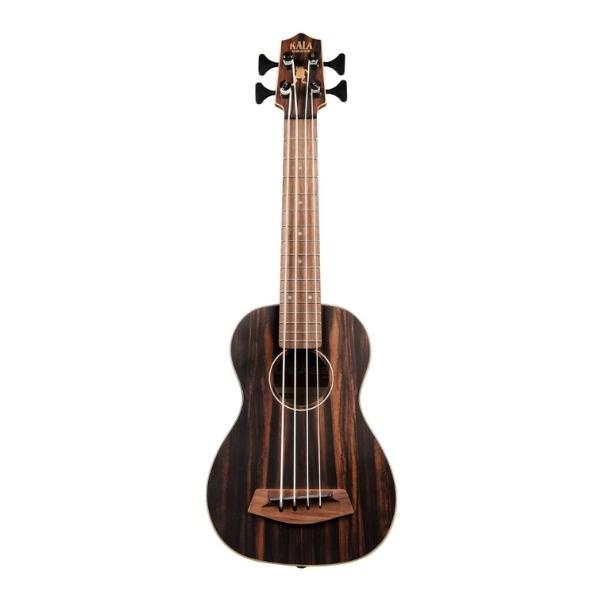
Kala U-Bass Striped Ebony
Brand: Kala
The beautiful Striped Ebony U•BASS® has a deep brown color with reddish-brown striping. The Maple binding creates a striking contrast with the Ebony body, helping the striping stand out. Available in fretted and fretless models, each comes in a padded gig bag. Fretted model also available with Road Toad Pahoehoe strings.
Category: Arts & Entertainment > Hobbies & Creative Arts > Musical Instruments > String Instruments > Ukuleles > Bass Ukuleles